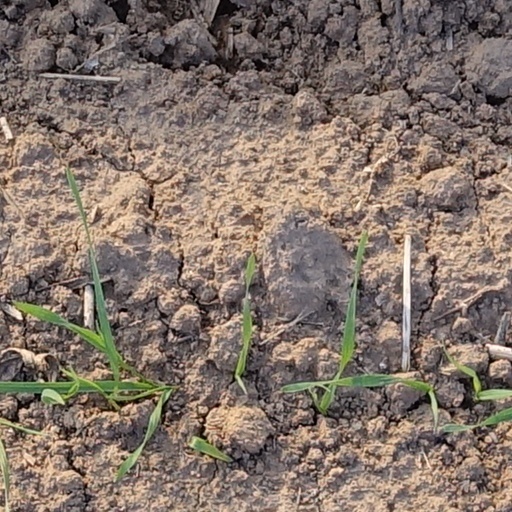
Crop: wheat